South African Class GCA 2-6-2+2-6-2

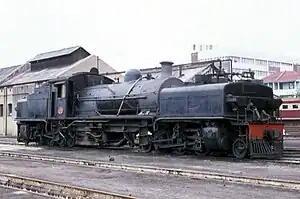
No. 2615 at Greyville, November 1971

In 1927, the South African Railways placed thirteen Class GCA Garratt articulated steam locomotives with a Double Prairie type wheel arrangement in branch line service. Another batch of twenty-six locomotives was acquired in 1928.